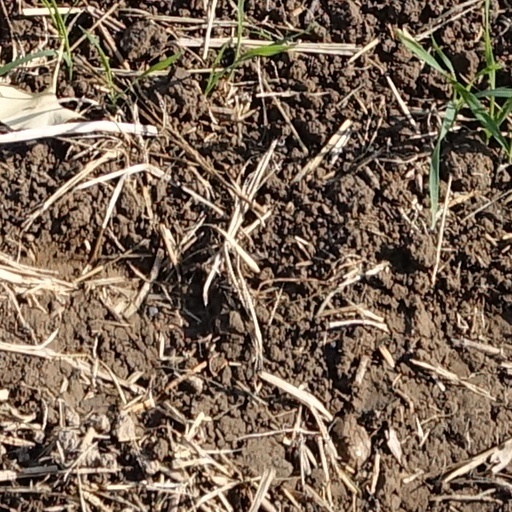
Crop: wheat